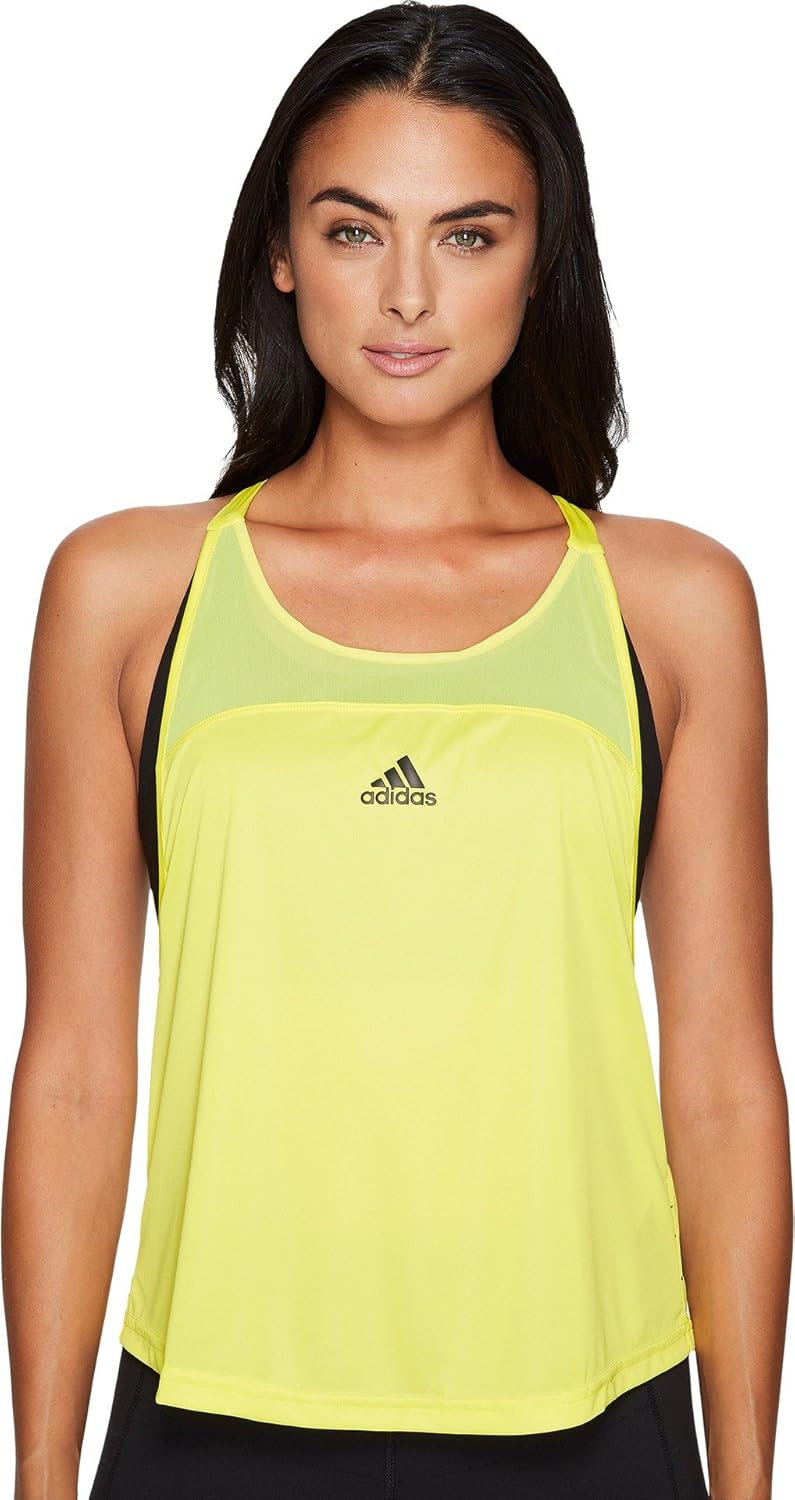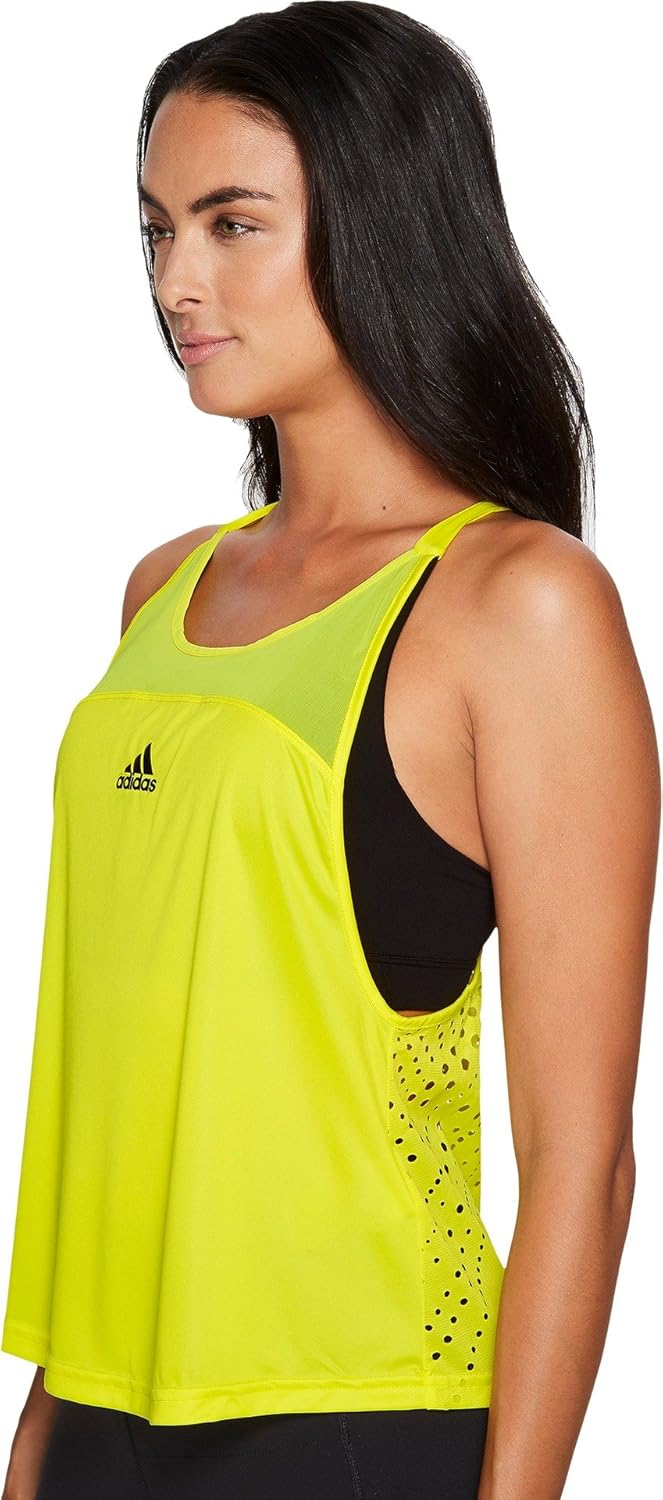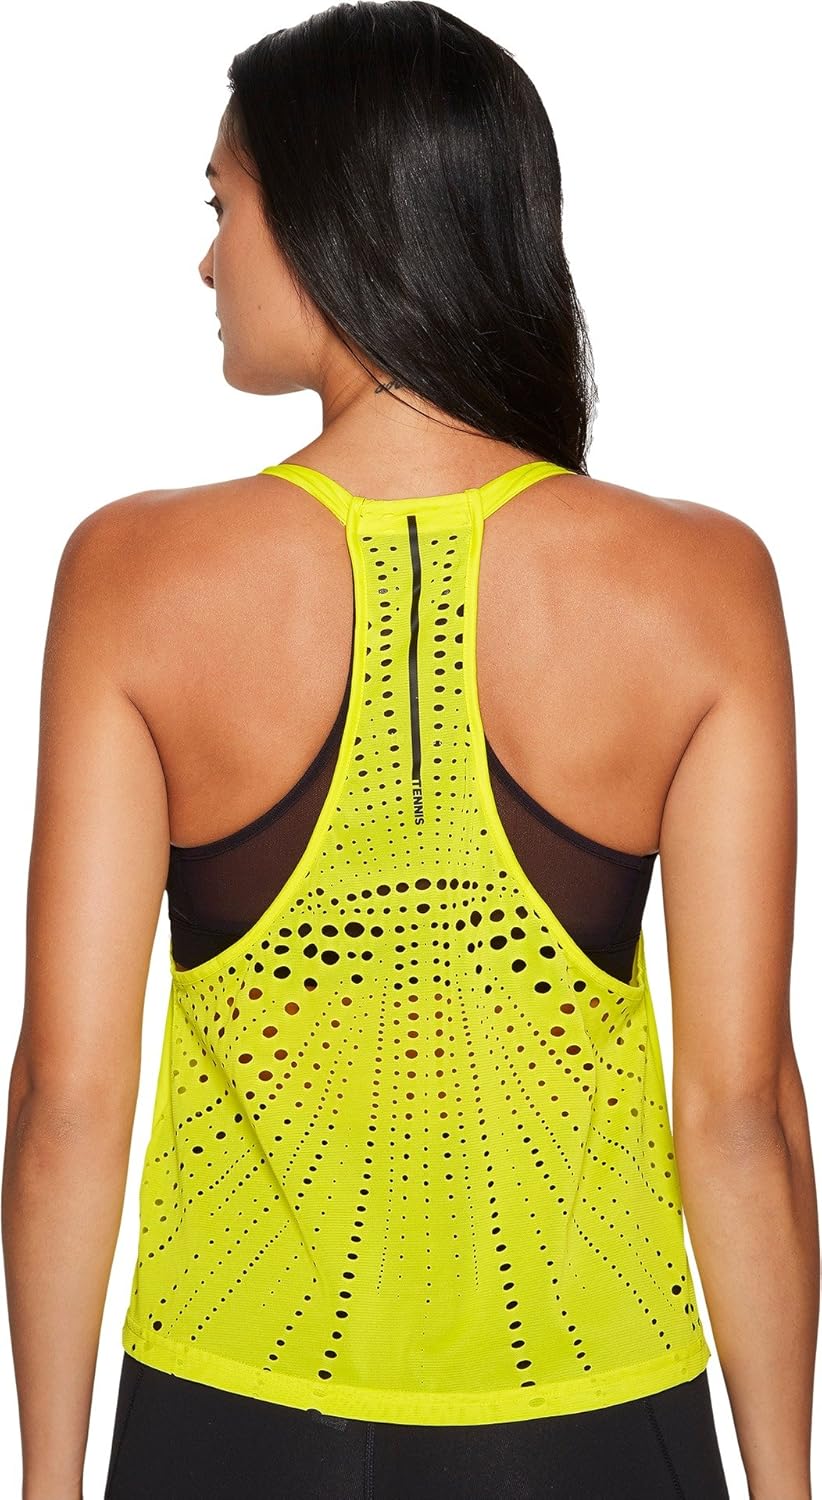
adidas Womens Tennis US Open Tank
Category: AMAZON FASHION
These Women's climacool tanks - battles the heat with breathable, quick-dry fabrics so you're always cool and dry. Engineered mesh on the back for an enhanced breathability
Features: 66% Polyamide/34% Polyester; 100% Polyester | Imported | Machine Wash | Integrated bra - with removable pads for the perfect fit across all cup-sizes | Contrast colour - heat transfer on the back | Slightly cropped trendy silhouette | Item slim fit